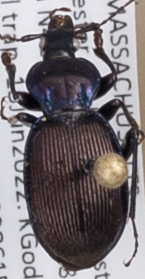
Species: Sphaeroderus canadensis canadensis
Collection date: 2022-06-15
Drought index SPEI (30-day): -0.988
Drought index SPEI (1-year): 0.728
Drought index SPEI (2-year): -0.39